Rappadikalude Gatha

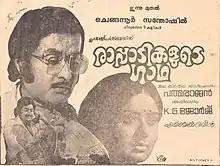
Theatrical release poster

Rappadikalude Gatha is a 1978 Indian Malayalam-language drama film directed by K. G. George and written by Padmarajan. The film stars M. G. Soman and Vidhubala, along with Sukumari, Jose, Krishnachandran, Prem Prakash and Aranmula Ponnamma in supporting roles. The film was released to widespread critical acclaim praising the writing, direction and the performance of the lead cast. However, despite the positive response the film bombed at the box office. The film won the Kerala State Film Award for Best Film with Popular and Aesthetic Value at the 1978 Kerala State Film Awards.